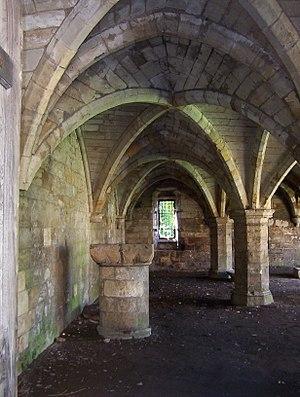
La médecine médiévale dans l'Occident chrétien est une médecine de langue latine qui s'étend sur près d'un millénaire, de la fin de l'Antiquité jusqu'à la Renaissance.